Deep Springs College

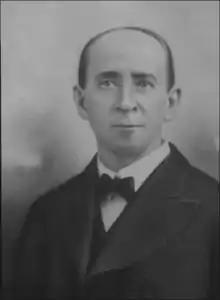
L. L. Nunn, a graduate of Harvard Law School, founded Deep Springs.

Deep Springs was founded in 1917 by L. L. Nunn, a business magnate who made a fortune building alternating current power plants in the Western United States. Nunn's first projects—a hydroelectric plant in Telluride, Colorado, and the Olmsted Power Station in Provo, Utah—served as the foundation for his inspiration to create a new type of educational institution. As it became difficult to find enough engineers capable of living under rough conditions, he began schooling local men and pursued an interest in education. Nunn eventually sold his industrial assets to fund the Telluride Association, an educational trust based at Cornell University, and the Telluride House. After becoming dissatisfied with the association's mission, he founded Deep Springs and helped in its administration until his death in 1925.